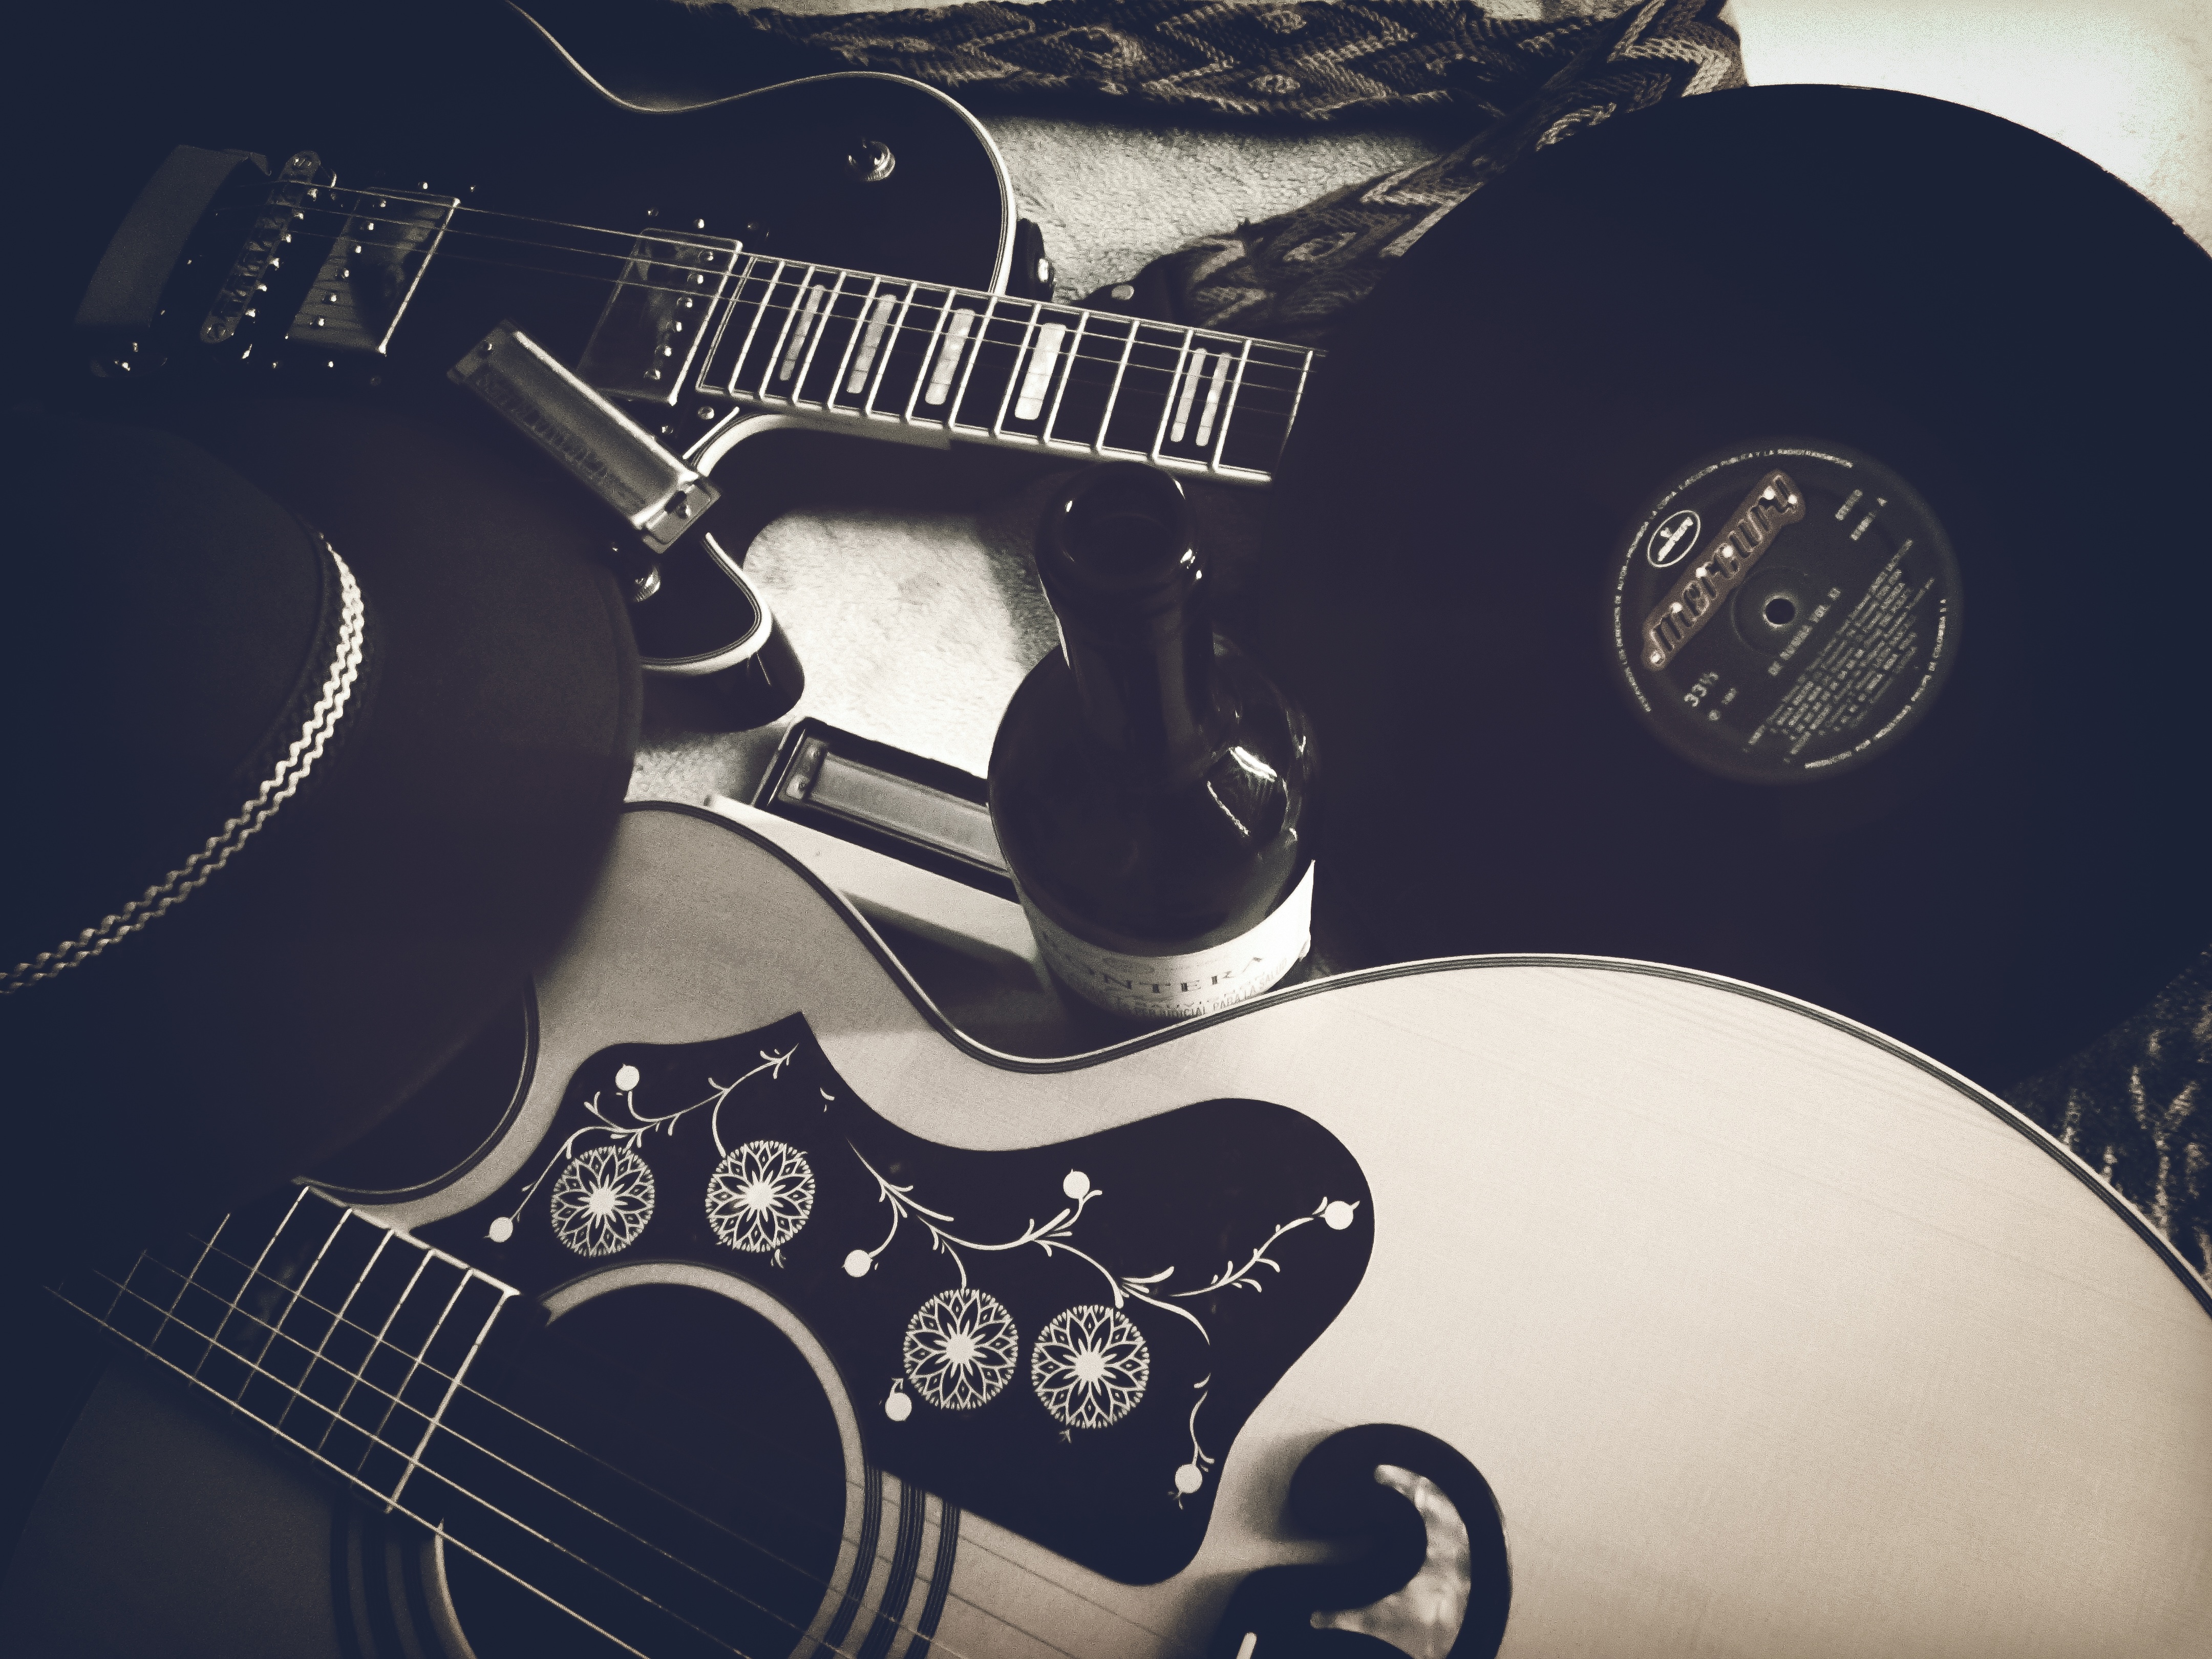
guitar, black, black and white, slide guitar, musical instrument, acoustic guitar, plucked string instruments, string instrument, guitarist, acoustic electric guitar, electric guitar, bass guitar, monochrome, monochrome photography, illustration